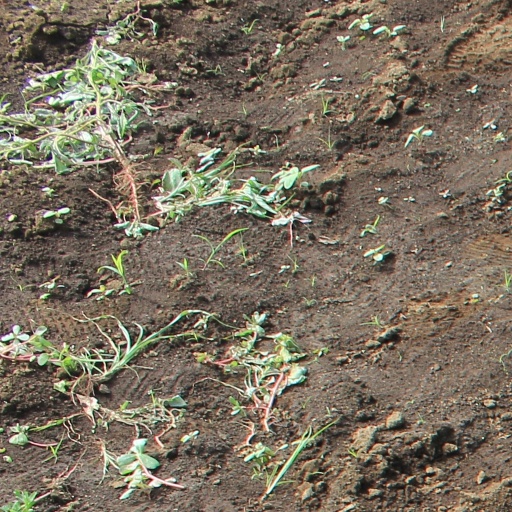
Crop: soybean